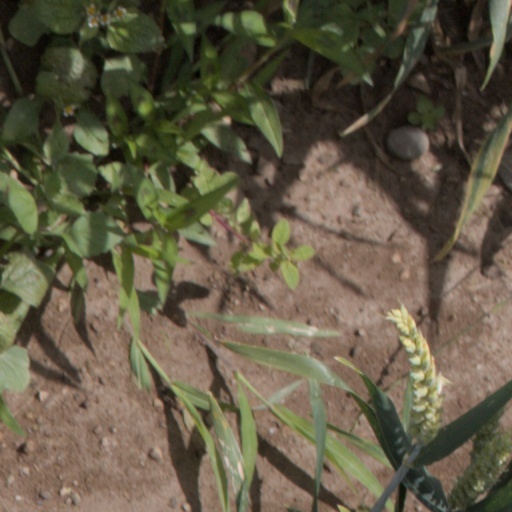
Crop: wheat